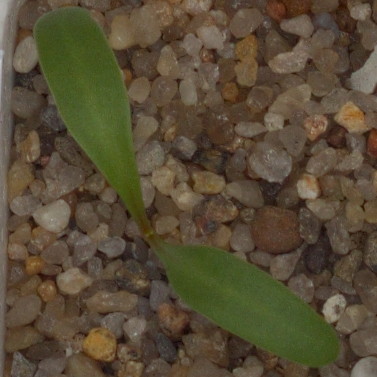
Label: sugar_beet